Yuri Andropov

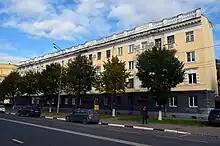
Andropov's House

After the assassination attempt against Brezhnev in January 1969, Andropov led the interrogation of the captured gunman, Viktor Ivanovich Ilyin. Ilyin was pronounced insane and sent to Kazan Psychiatric Hospital. On 29 April 1969, Andropov submitted to the Central Committee of the Communist Party of the Soviet Union an elaborate plan to create a network of psychiatric hospitals to defend the "Soviet Government and socialist order" from dissidents. In January 1970, Andropov submitted an account to his fellow Politburo members of the widespread threat of the mentally ill to the regime's stability and security. His proposal to use psychiatry for struggle against dissidents was implemented. As head of the KGB, Andropov was in charge of the widespread deployment of psychiatric repression. According to Yuri Felshtinsky and Boris Gulko, Andropov and the head of the Fifth Directorate, Filipp Bobkov, originated the idea to use psychiatry for punitive purposes.